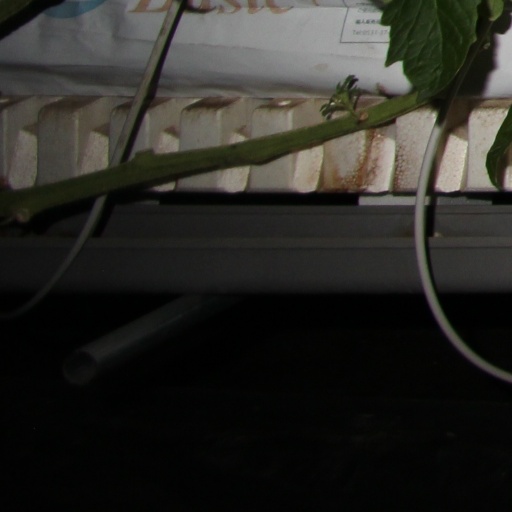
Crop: tomato